Geoff Murphy

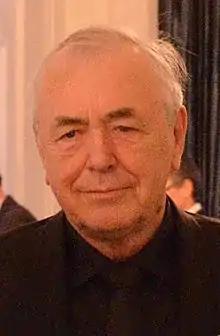
Murphy in 2013

Geoffrey Peter Murphy (12 October 1938 – 3 December 2018) was a New Zealand filmmaker, producer, director, and screenwriter best known for his work during the renaissance of New Zealand cinema that began in the second half of the 1970s. His second feature "Goodbye Pork Pie" (1981) was the first New Zealand film to win major commercial success on its soil. Murphy directed several Hollywood features during the 1990s, before returning to New Zealand as second-unit director on "The Lord of the Rings" film trilogy. Murphy was also a scriptwriter, special effects technician, schoolteacher and trumpet player at different times. He was married to Merata Mita, a film director, actress, writer.